Prince Louis of Luxembourg

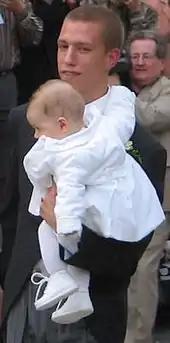
Louis with his son Gabriel in 2006

Prince Louis of Luxembourg, Prince of Bourbon-Parma and Nassau (Louis Xavier Marie Guillaume; born 3 August 1986) is the third son of Henri, Grand Duke of Luxembourg, and Maria Teresa, Grand Duchess of Luxembourg.